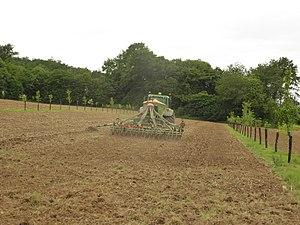
Semis de millet et plantation mélangée. Département de la Sarthe
L’agroforesterie est un mode d’exploitation des terres agricoles associant des arbres et des cultures ou de l'élevage. L'association arbres et agricultures présente des avantages considérables notamment dans le domaine de la protection des sols.